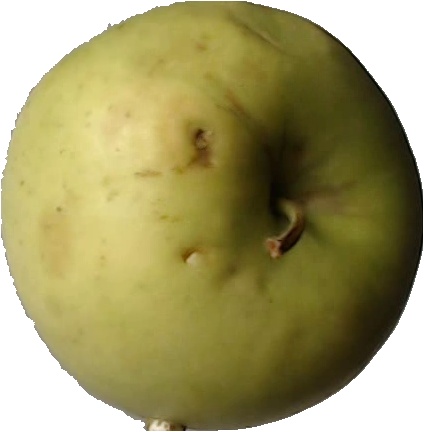
Label: apple_golden_3